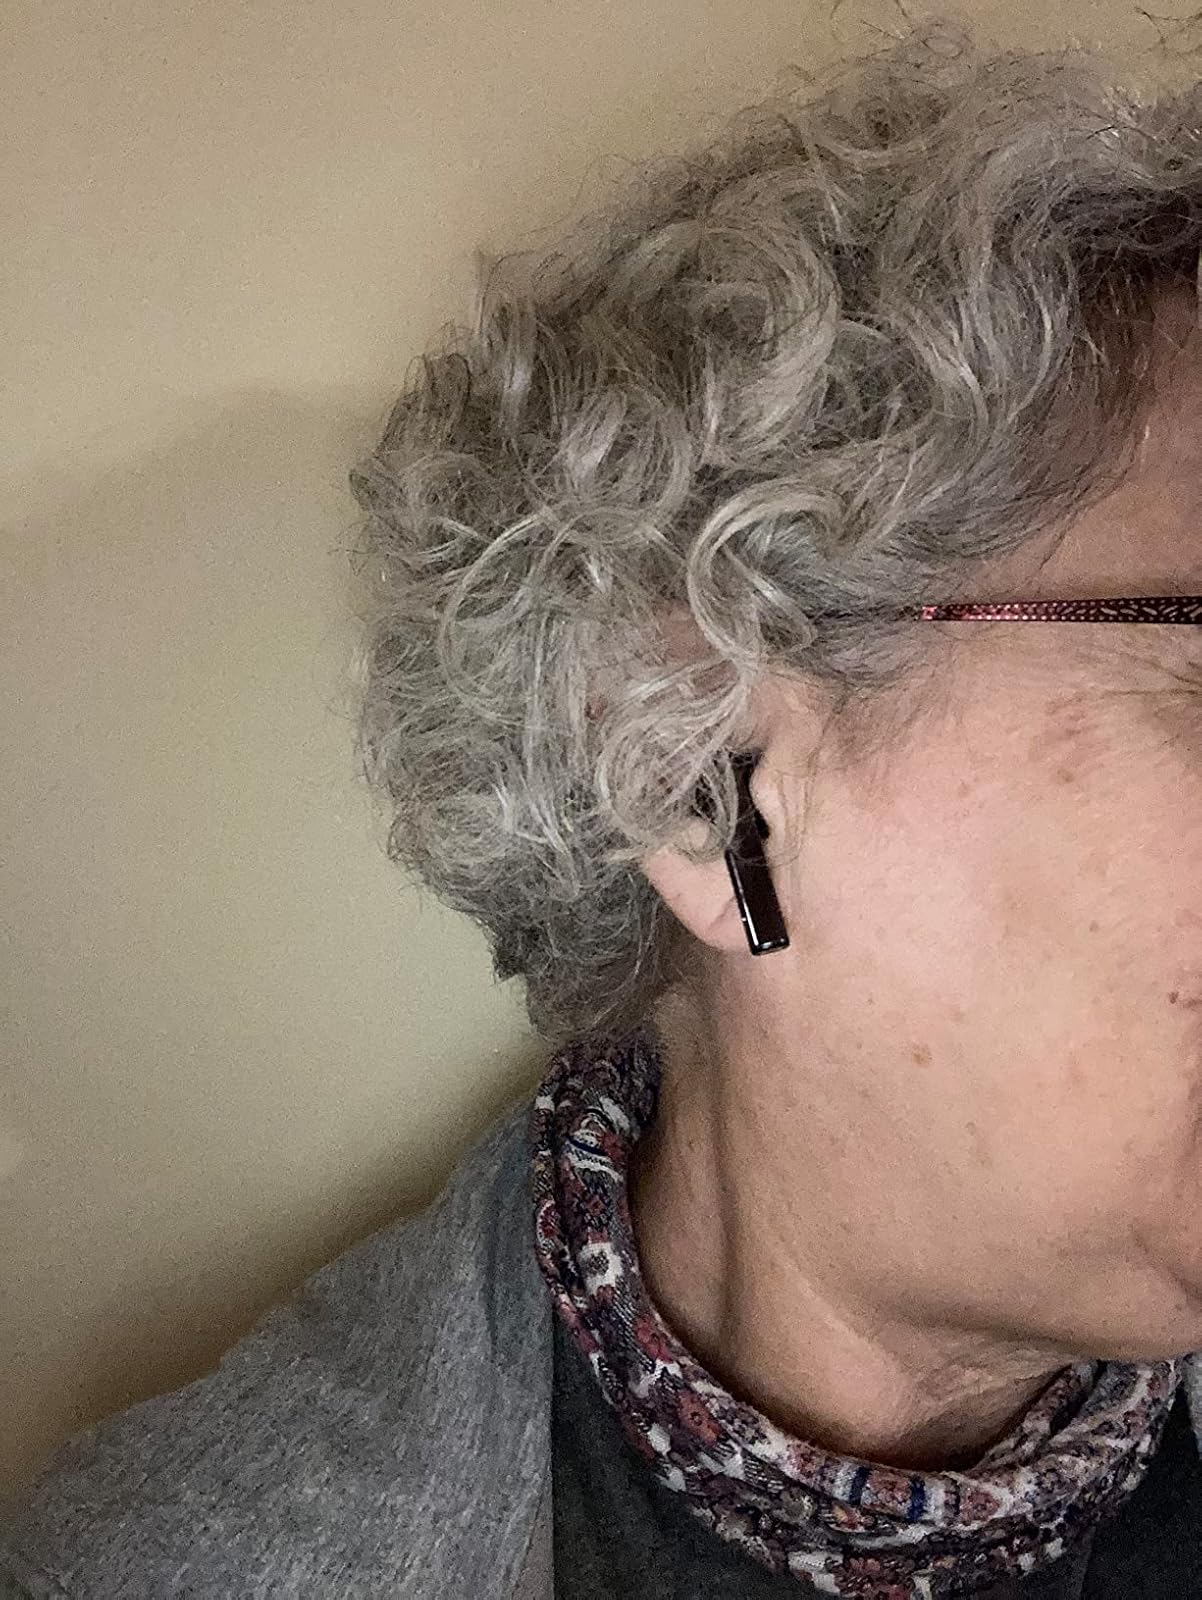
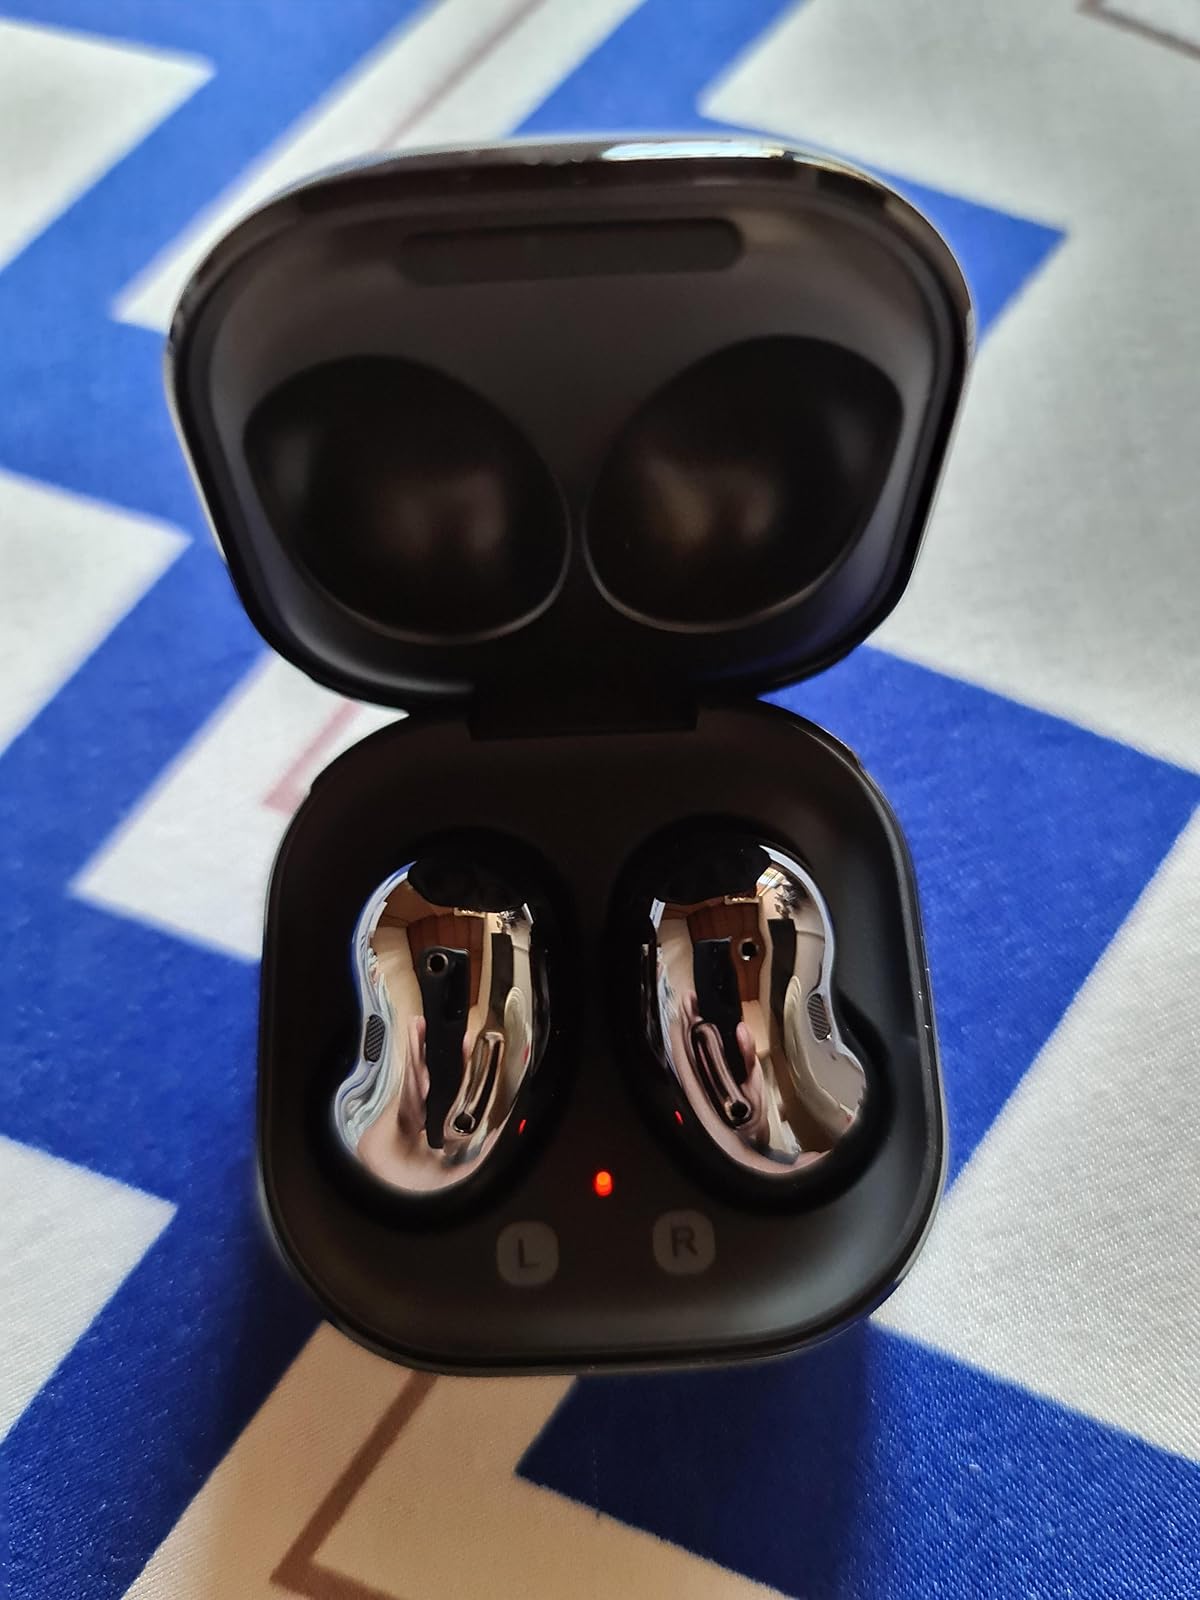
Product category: earbuds
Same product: no